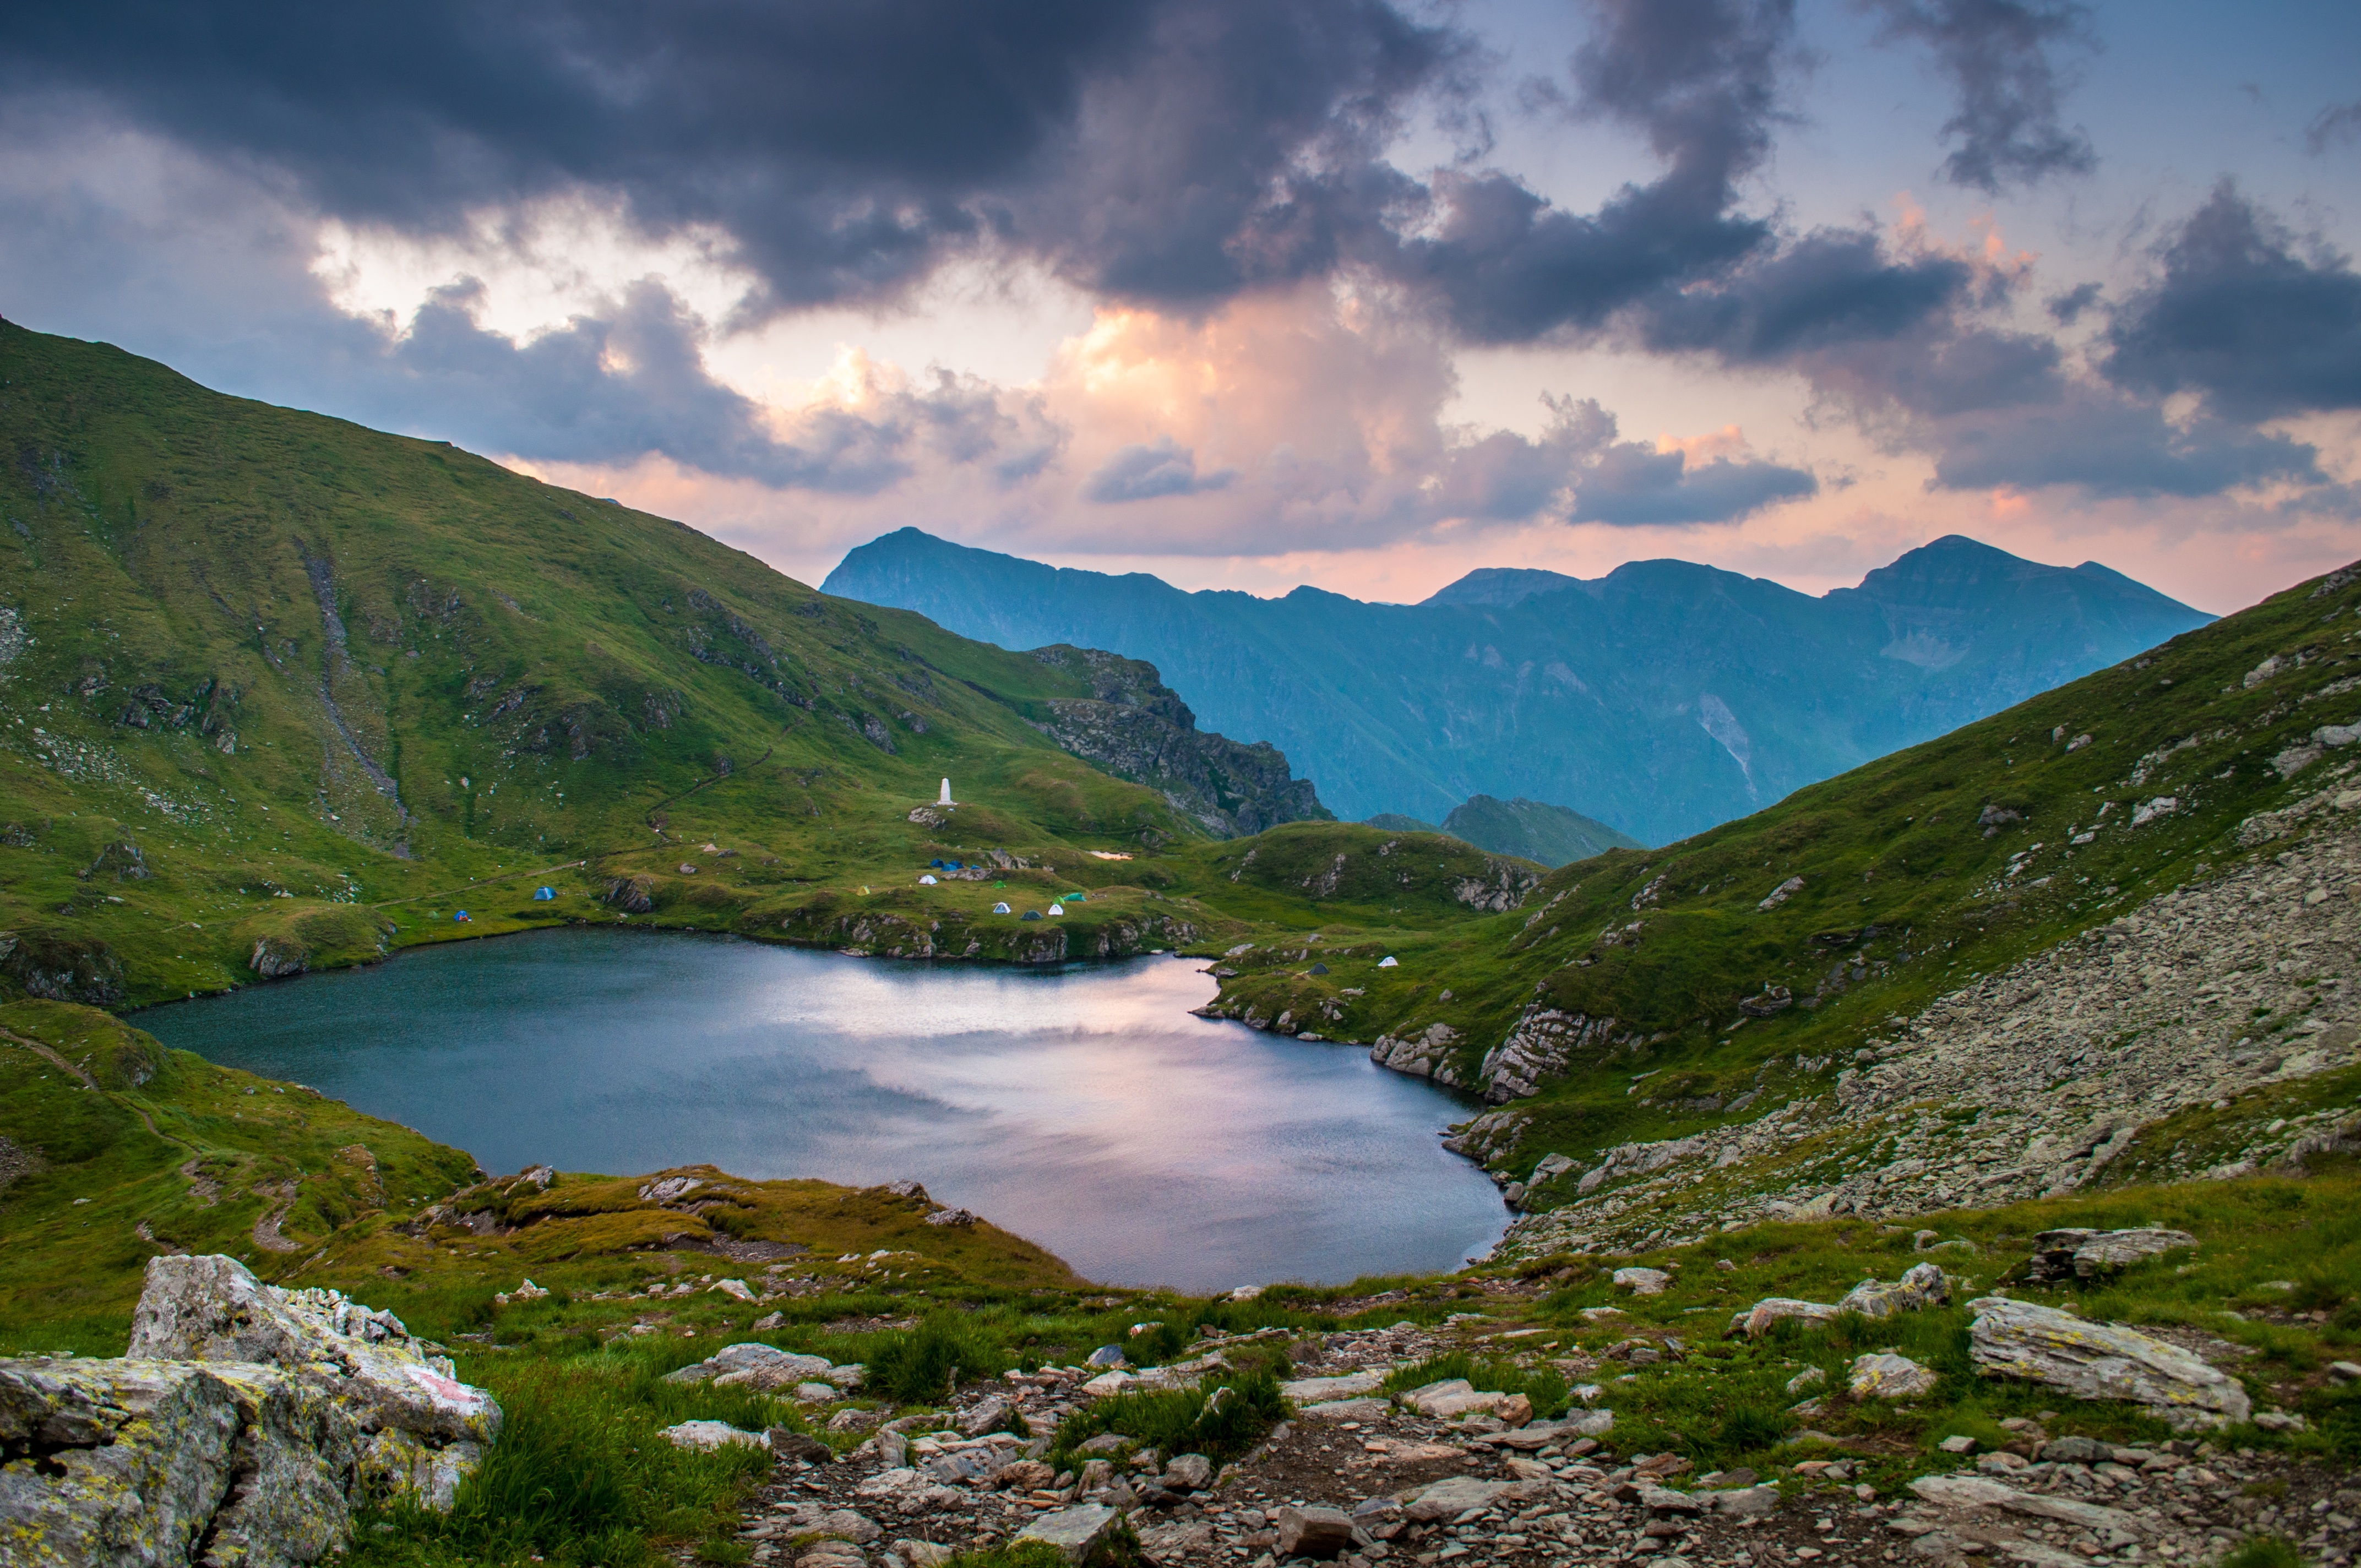
landscape, tree, nature, rock, wilderness, mountain, cloud, meadow, hill, lake, valley, mountain range, fjord, reservoir, highland, national park, ridge, alps, plateau, fell, loch, landform, tarn, mountain pass, geographical feature, mountainous landforms